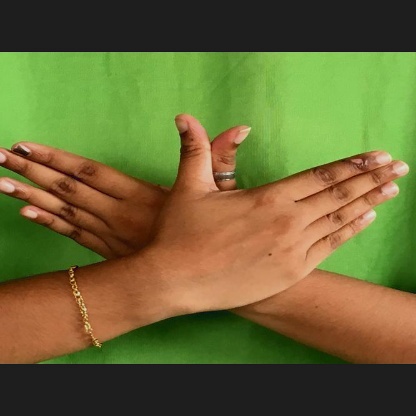
Mudra: Garuda